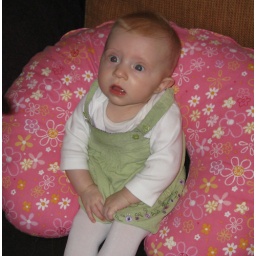
Little girl in a dress